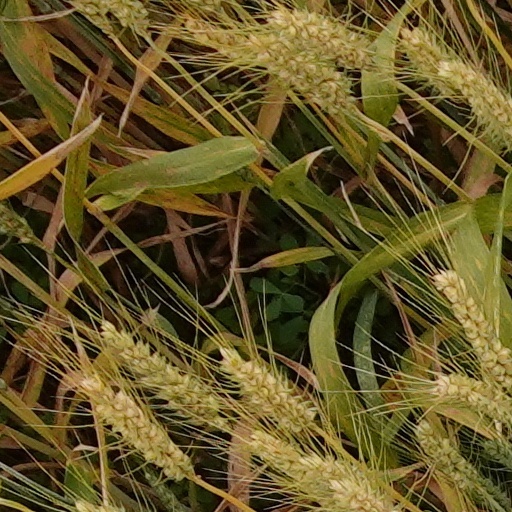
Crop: wheat